Hüseyin Avni Pasha

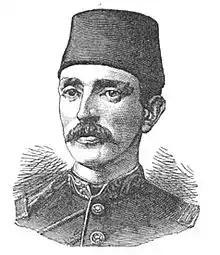
Çerkess Hasan, the murderer of Hüseyin Avni Pasha

Hüseyin Avni Pasha (1820 – 15 June 1876) was an Ottoman Turkish governor-general and statesman.